Archbishop's Palace, York

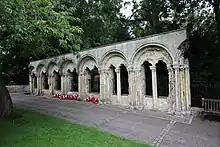
12th-century arcade from the palace

The Archbishop's Palace was the residence of the Archbishop of York during the later Middle Ages. It lay immediately north of York Minster, and its grounds are now known as Dean's Park.